Portuguese in Finland

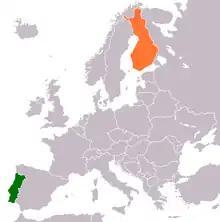
Map showing the location of the two countries within Europe

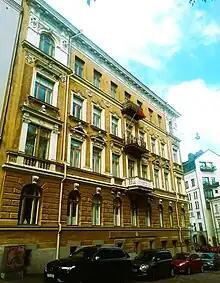
Residence of the Ambassador of Portugal in Helsinki

The Portuguese community in the country has experienced considerable growth, especially after Brexit. Portuguese emigrants are in fact leaving the United Kingdom for Nordic countries: most of them are highly qualified and aged between 20 and 40, looking for better quality of life and economic stability. Portuguese emigrants highly appreciate the country high standard of living as well as the attitude of Finns towards happiness. On the other hand, Portuguese emigrants often complain about the rigid climate of the country.